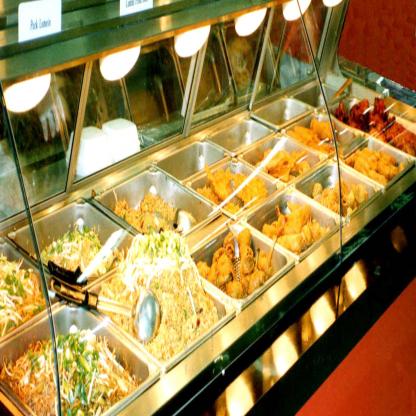
Scene: Indoor